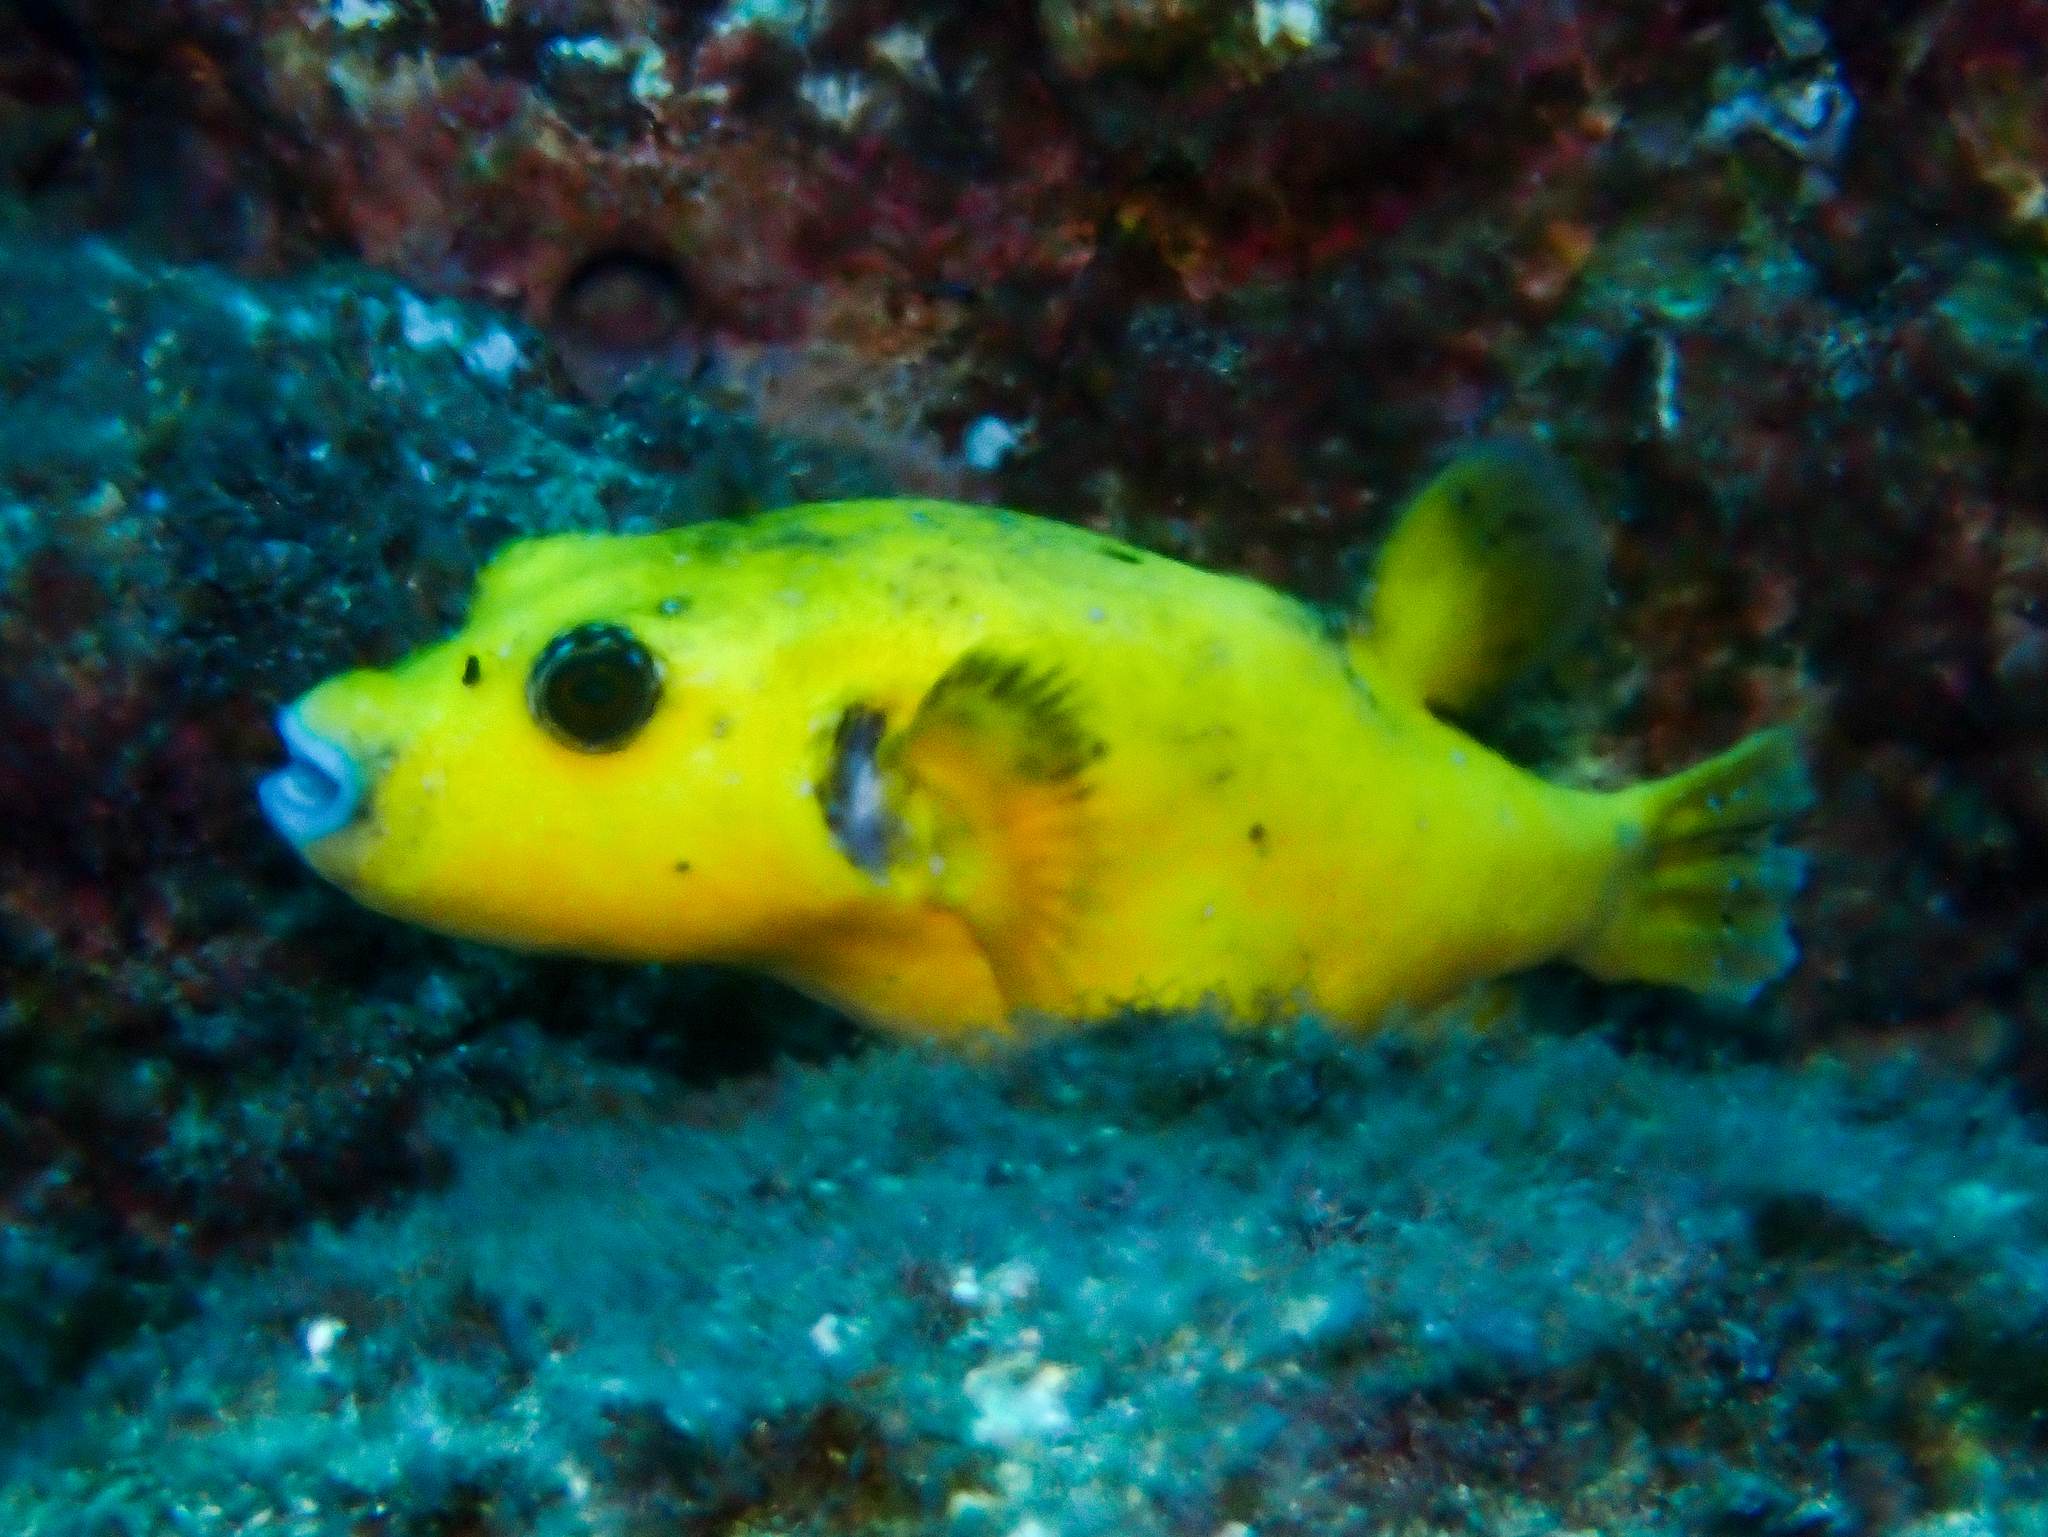
Arothron meleagris (Guineafowl Puffer)